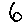
Label: 6